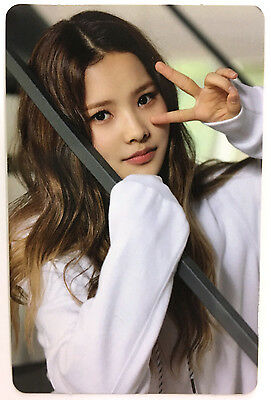
Gender: women